Rat king

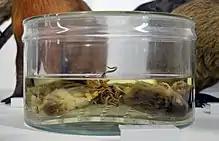
Rat king found in 1986 in

The earliest report of rat kings comes from 1564. Most extant examples are formed from black rats ("Rattus rattus").